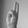
ASL letter: U